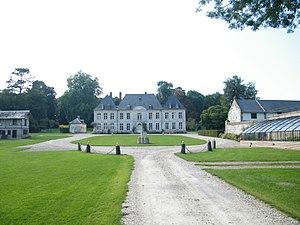
Tailly-l'arbre-à-mouches, Somme, Fr, château (2)
Tailly est une commune française située dans le département de la Somme, en région Hauts-de-France.
Cet article recense de manière non exhaustive les châteaux, maisons fortes, mottes castrales, situés dans le département français de la Somme. Il est fait état des inscriptions et classements au titre des monuments historiques.
Le Château de Tailly-l'Arbre-à-Mouches est une propriété privée située sur le territoire de la commune de Tailly, dans le département de la Somme à l'ouest d'Amiens.